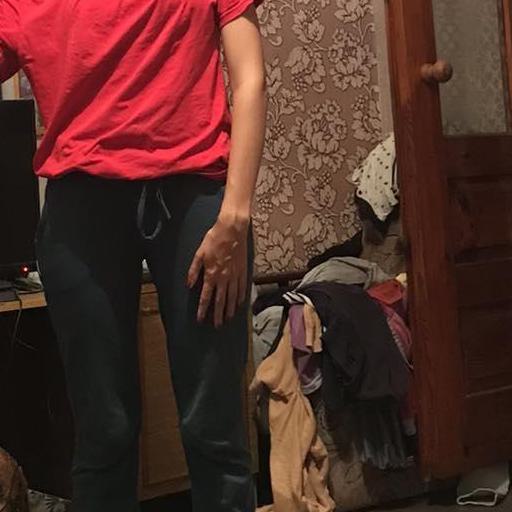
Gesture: no_gesture